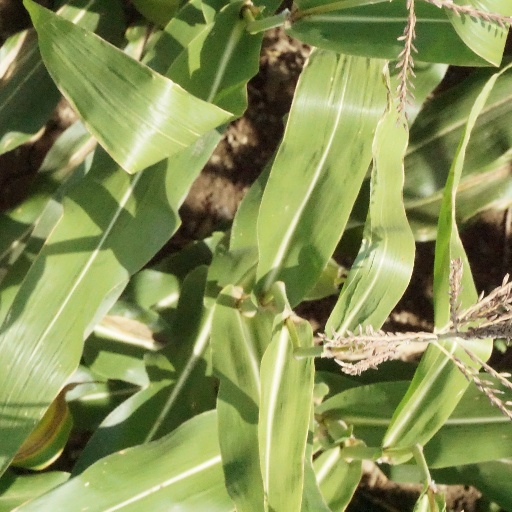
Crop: maize; corn